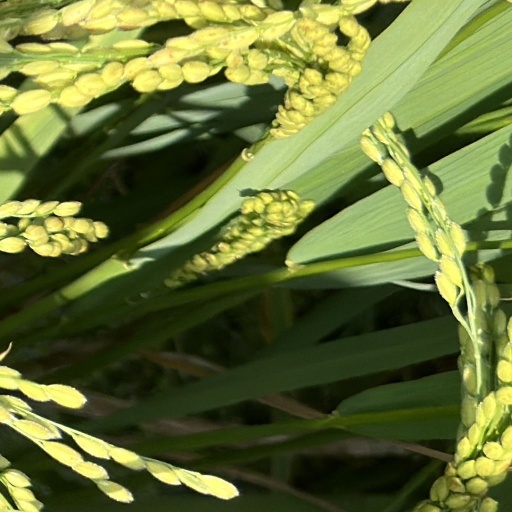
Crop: rice